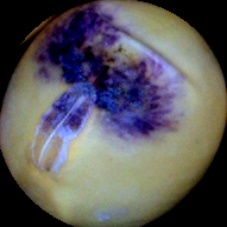
Label: Spotted